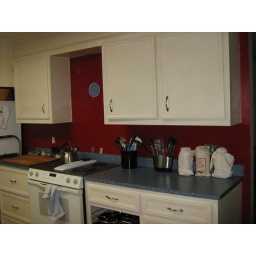
This is after we got rid of all the farking wall paper and got the walls in the kitchen and breakfast nook painted.